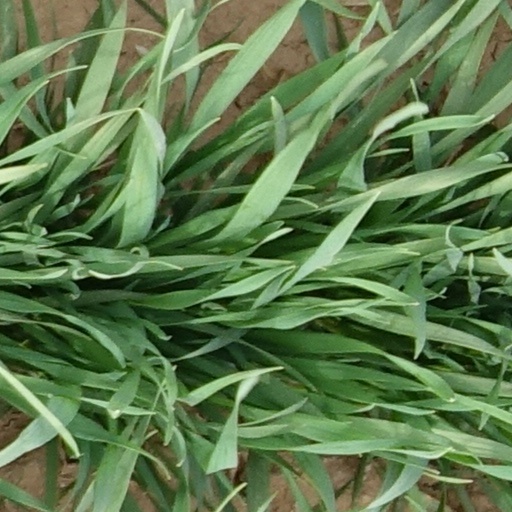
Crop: wheat